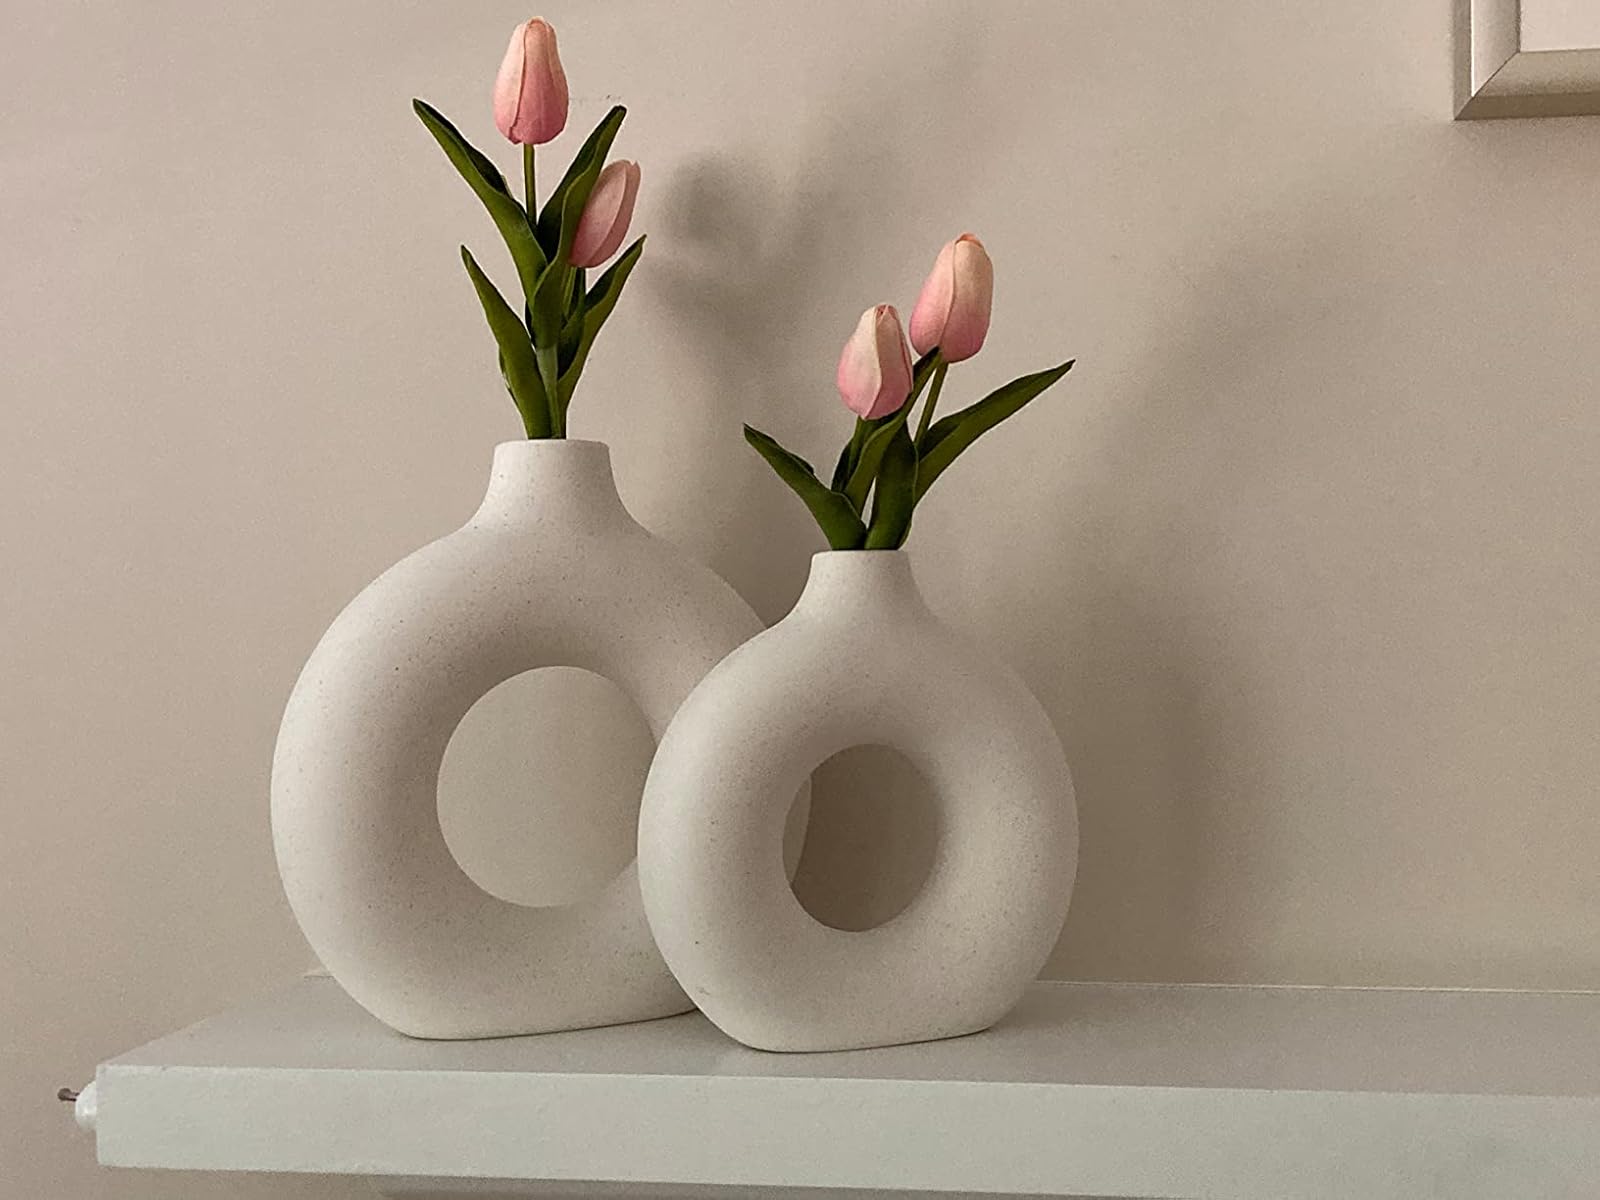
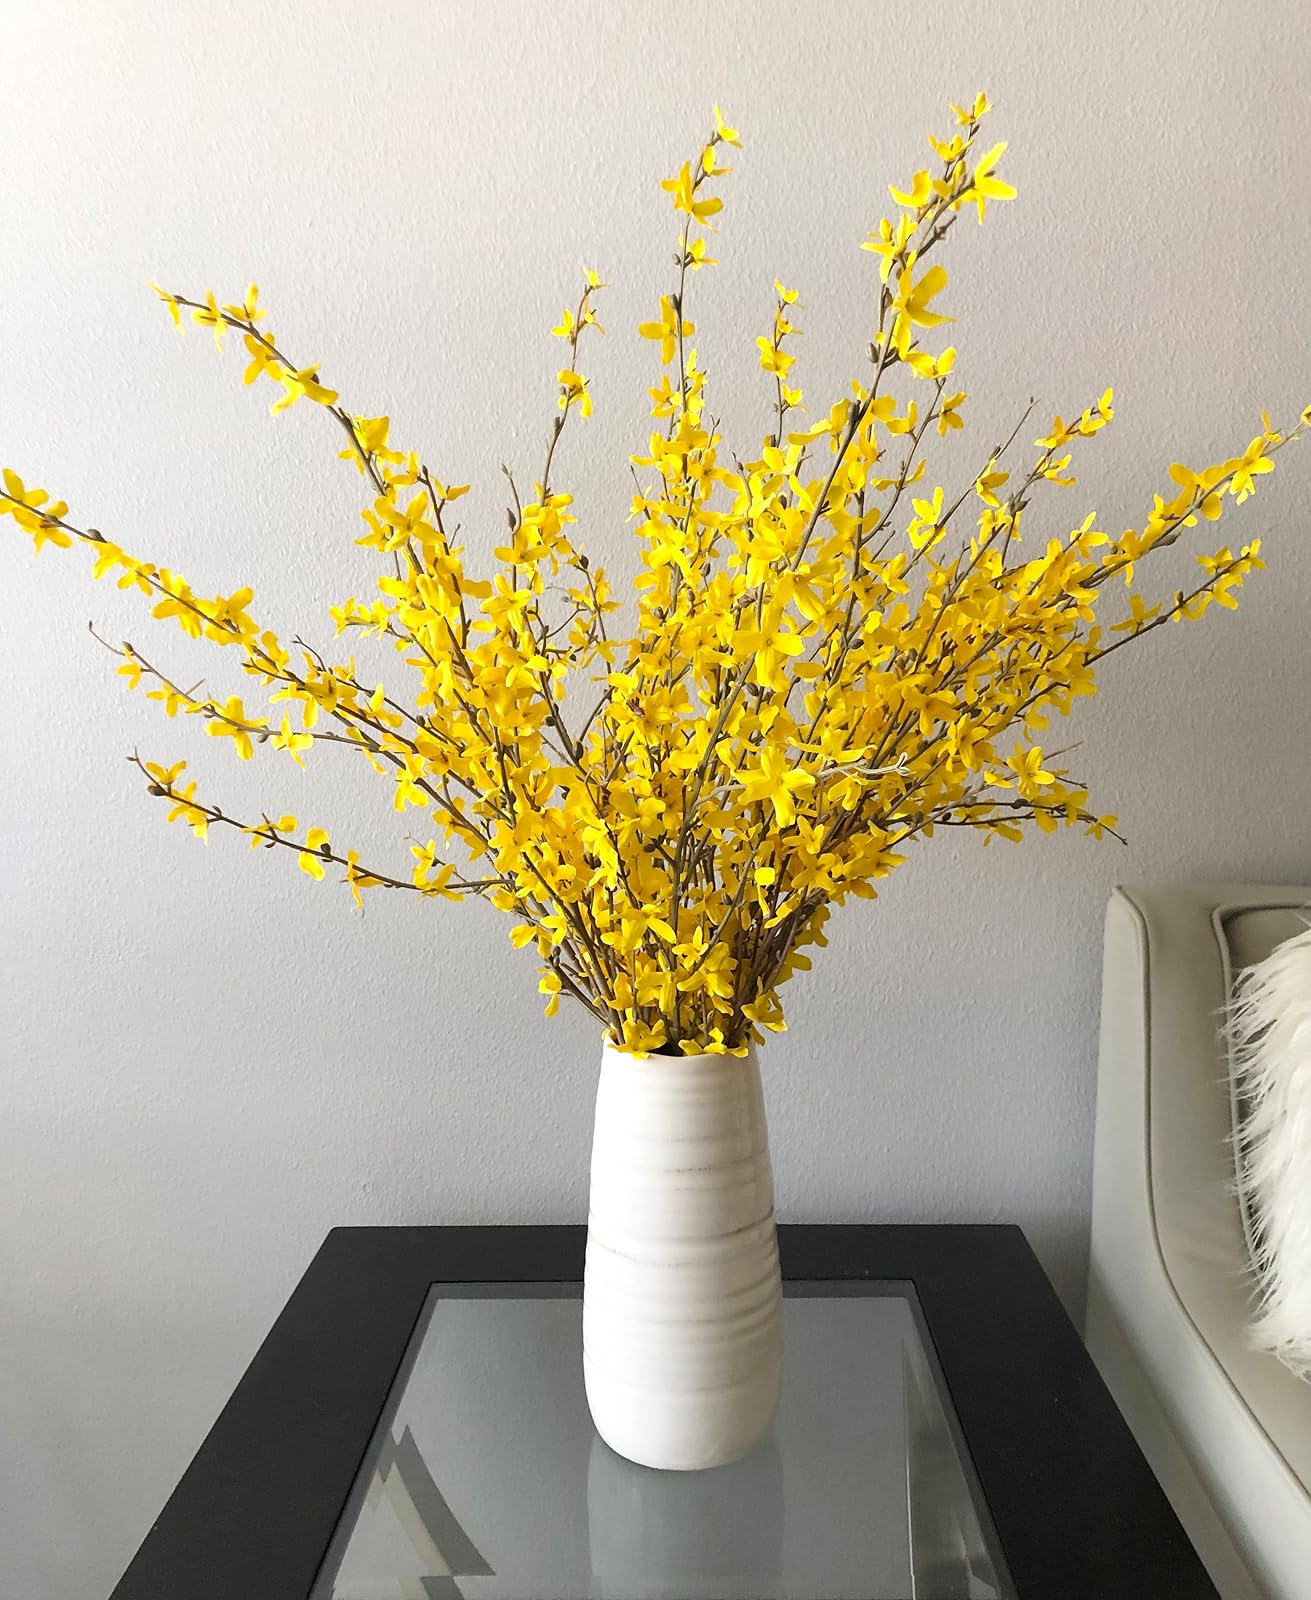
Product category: vase
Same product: no